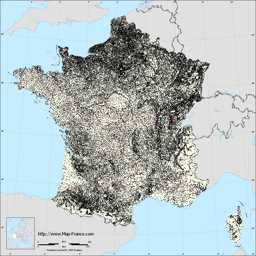
a city on the municipalities map